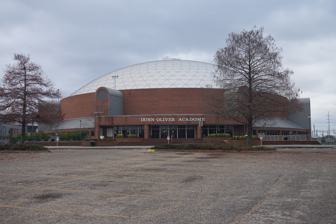
Building: Dunn–Oliver Acadome
Country: United States of America
Year built: 1992
Dunn–Oliver Acadome Former names Joe. L. Reed Acadome (1992–2008) Location Montgomery, Alabama Coordinates 32°21′43″N 86°17′35″W / 32.36185°N 86.293158°W / 32.36185; -86.293158 Operator Alabama State University Capacity 7,400 Opened 1992 Tenants Alabama State Hornets and Lady Hornets The Dunn–Oliver Acadome is a 7,400-seat multi-purpose arena in Montgomery, Alabama . Opened in 1992, it is home to the Alabama State Hornets basketball team of Alabama State University . In October 1996, the Acadome hosted a NBA preseason game between the Atlanta Hawks and Los Angeles Clippers. From its opening until May 2008, it was named the Joe L. Reed Acadome, after Joe L. Reed , who played a significant, high-profile leadership role at ASU. In 2008, the Alabama State Board of Trustees voted to remove Reed's name from the building, based upon claims that Reed gave the university negative publicity and wasted taxpayer money by filing too many frivolous lawsuits.  The trustees renamed the court in honor of  the university's two most successful basketball coaches, Charles Johnson "C.J." Dunn and James V. Oliver. This furthered a debate between members of the board and Reed's supporters.  In the 2009 legislative session, two legislators filed bills to restore Reed's name to the building, but both were withdrawn. See also List of NCAA Division I basketball arenas References